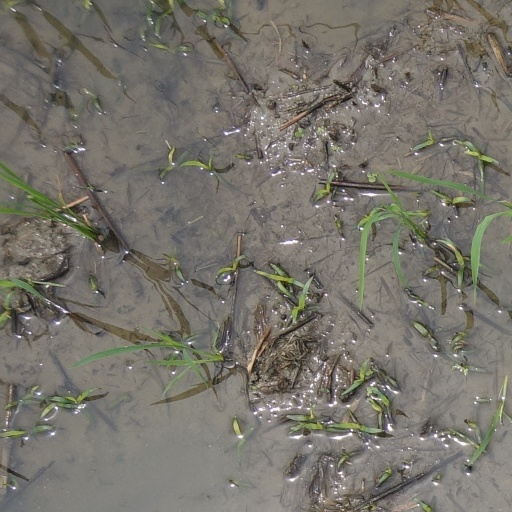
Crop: rice